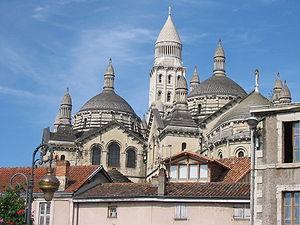
Cathédrale saint-Front de Périgueux (Dordogne)
Cet article fournit une liste des églises conçues ou rénovées par l'architecte français Paul Abadie.